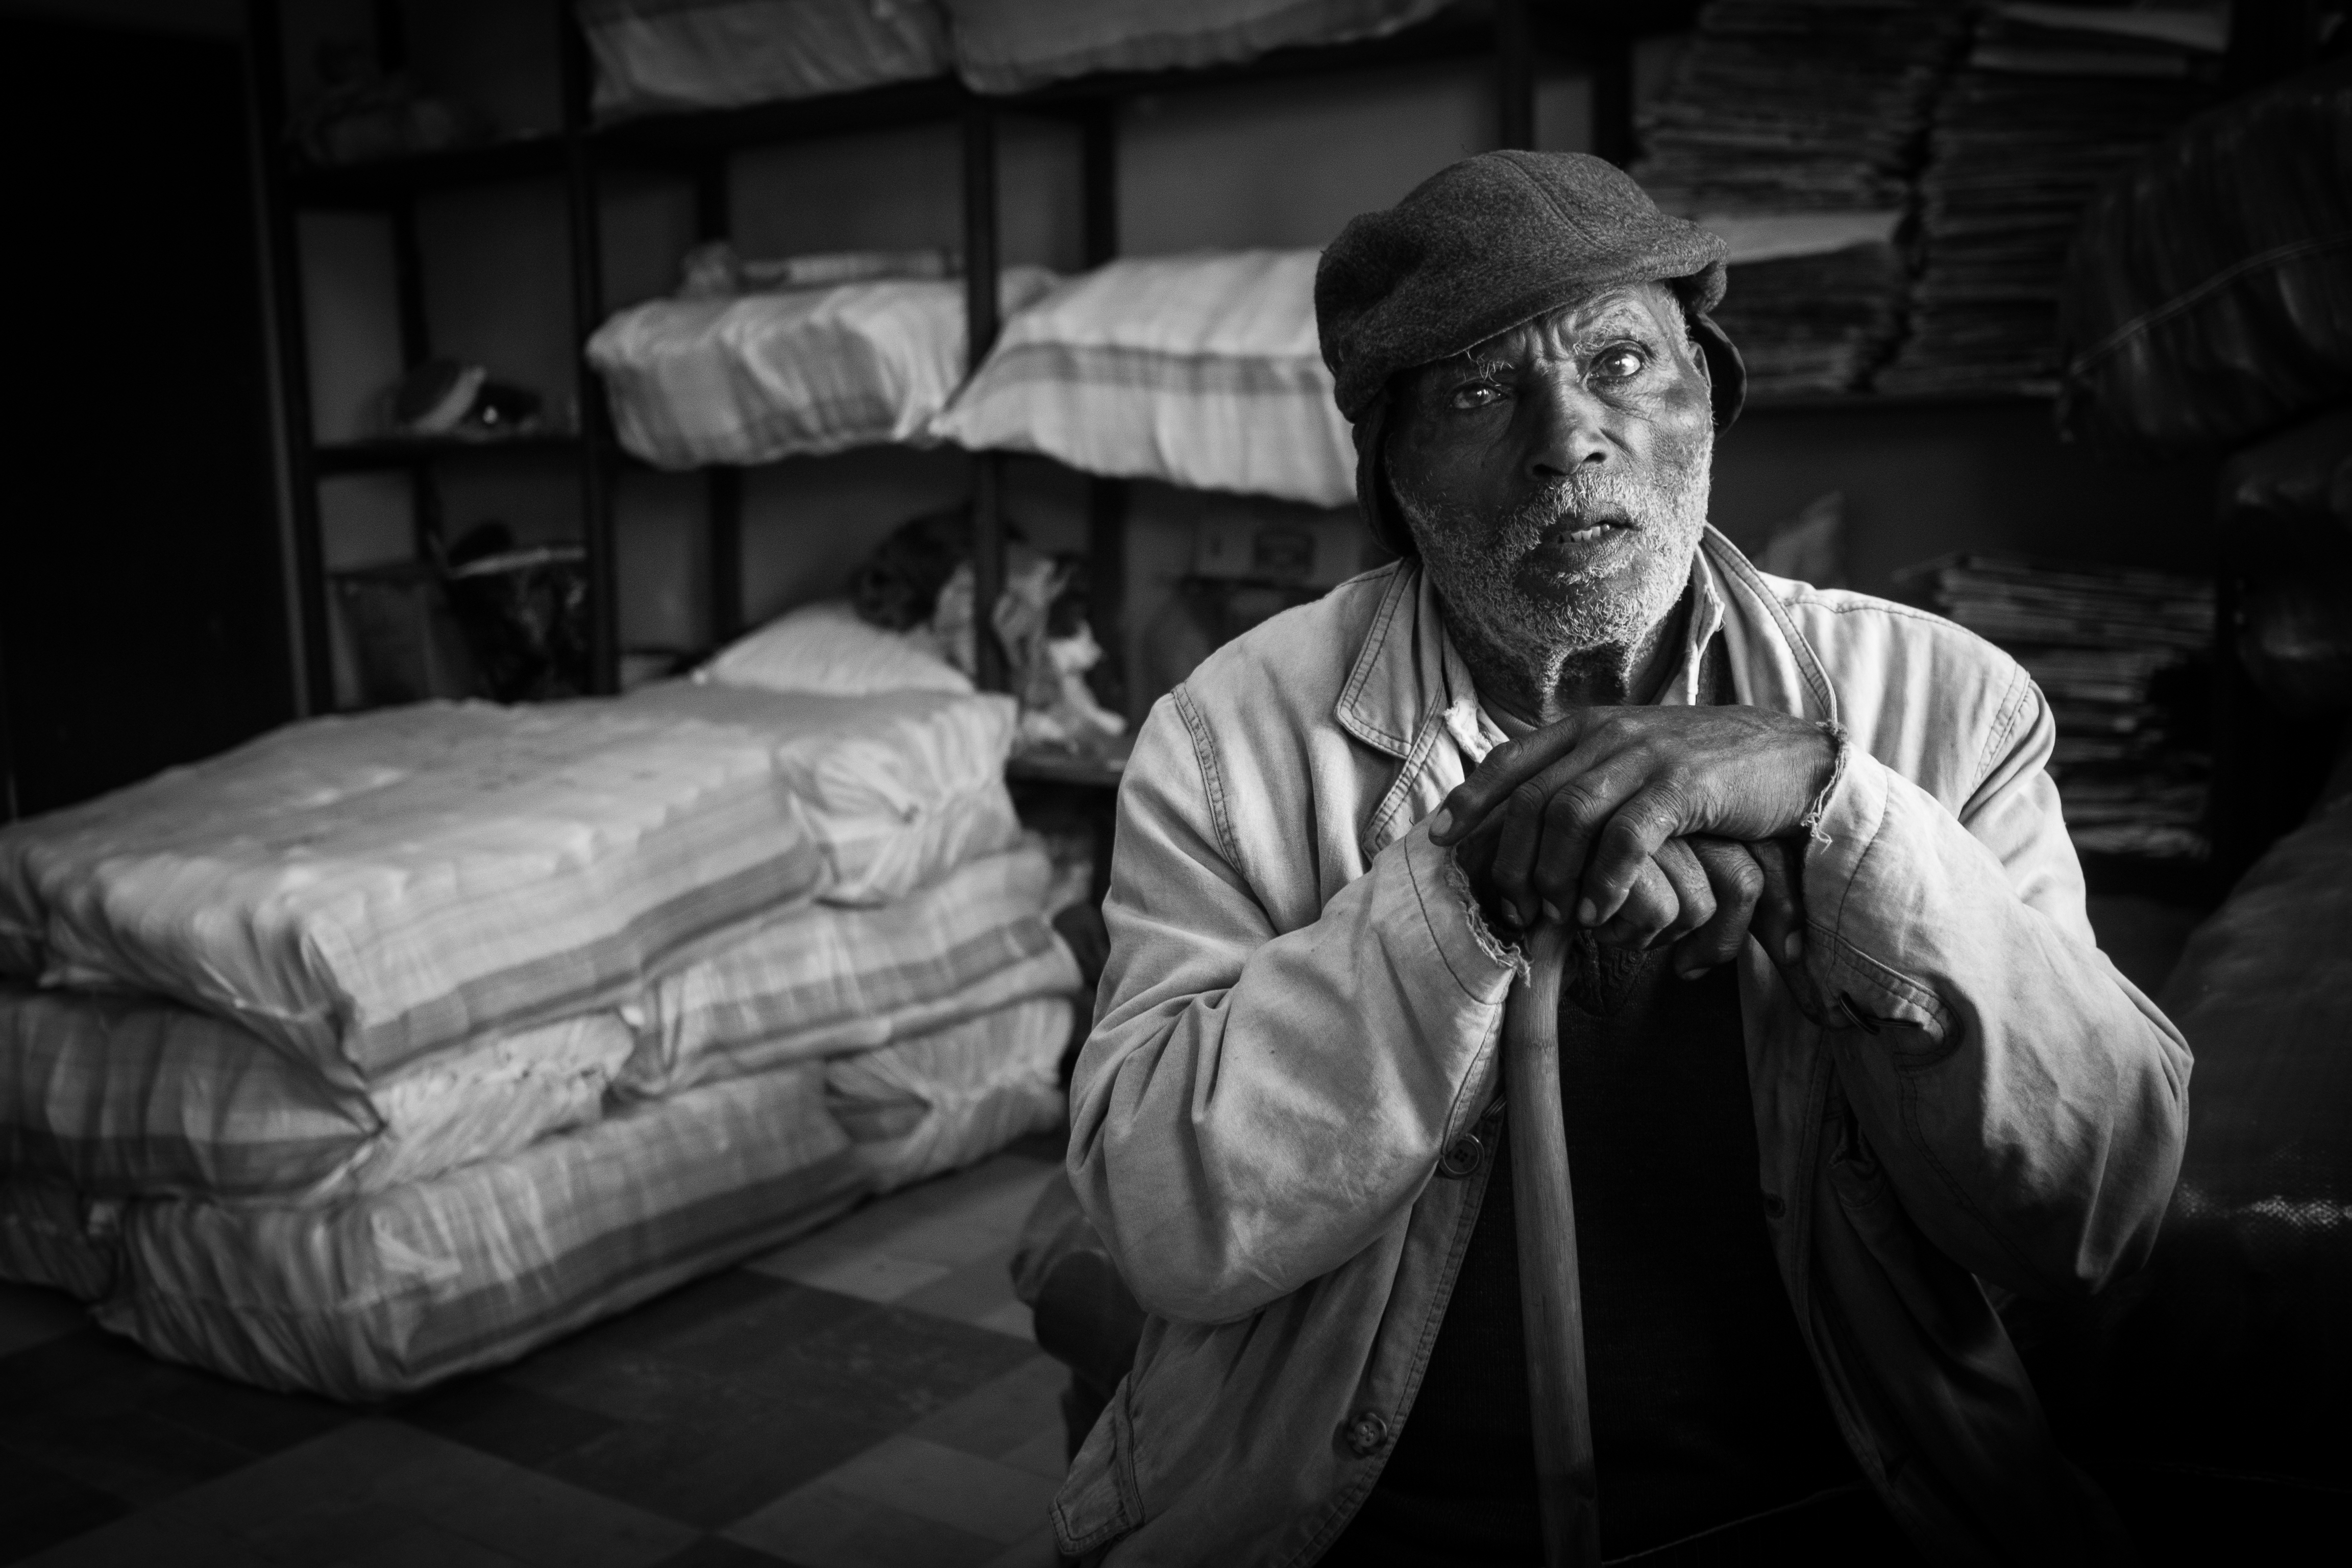
black and white, white, street, photography, portrait, sitting, darkness, black, monochrome, streetphotography, flickr, thomas, olympus, omd, fuji, leica, afrika, monochrom, leuthard, screenshot, hcb, thomasleuthard, ethiopia, addisababa, monochrome photography, film noir, human positions